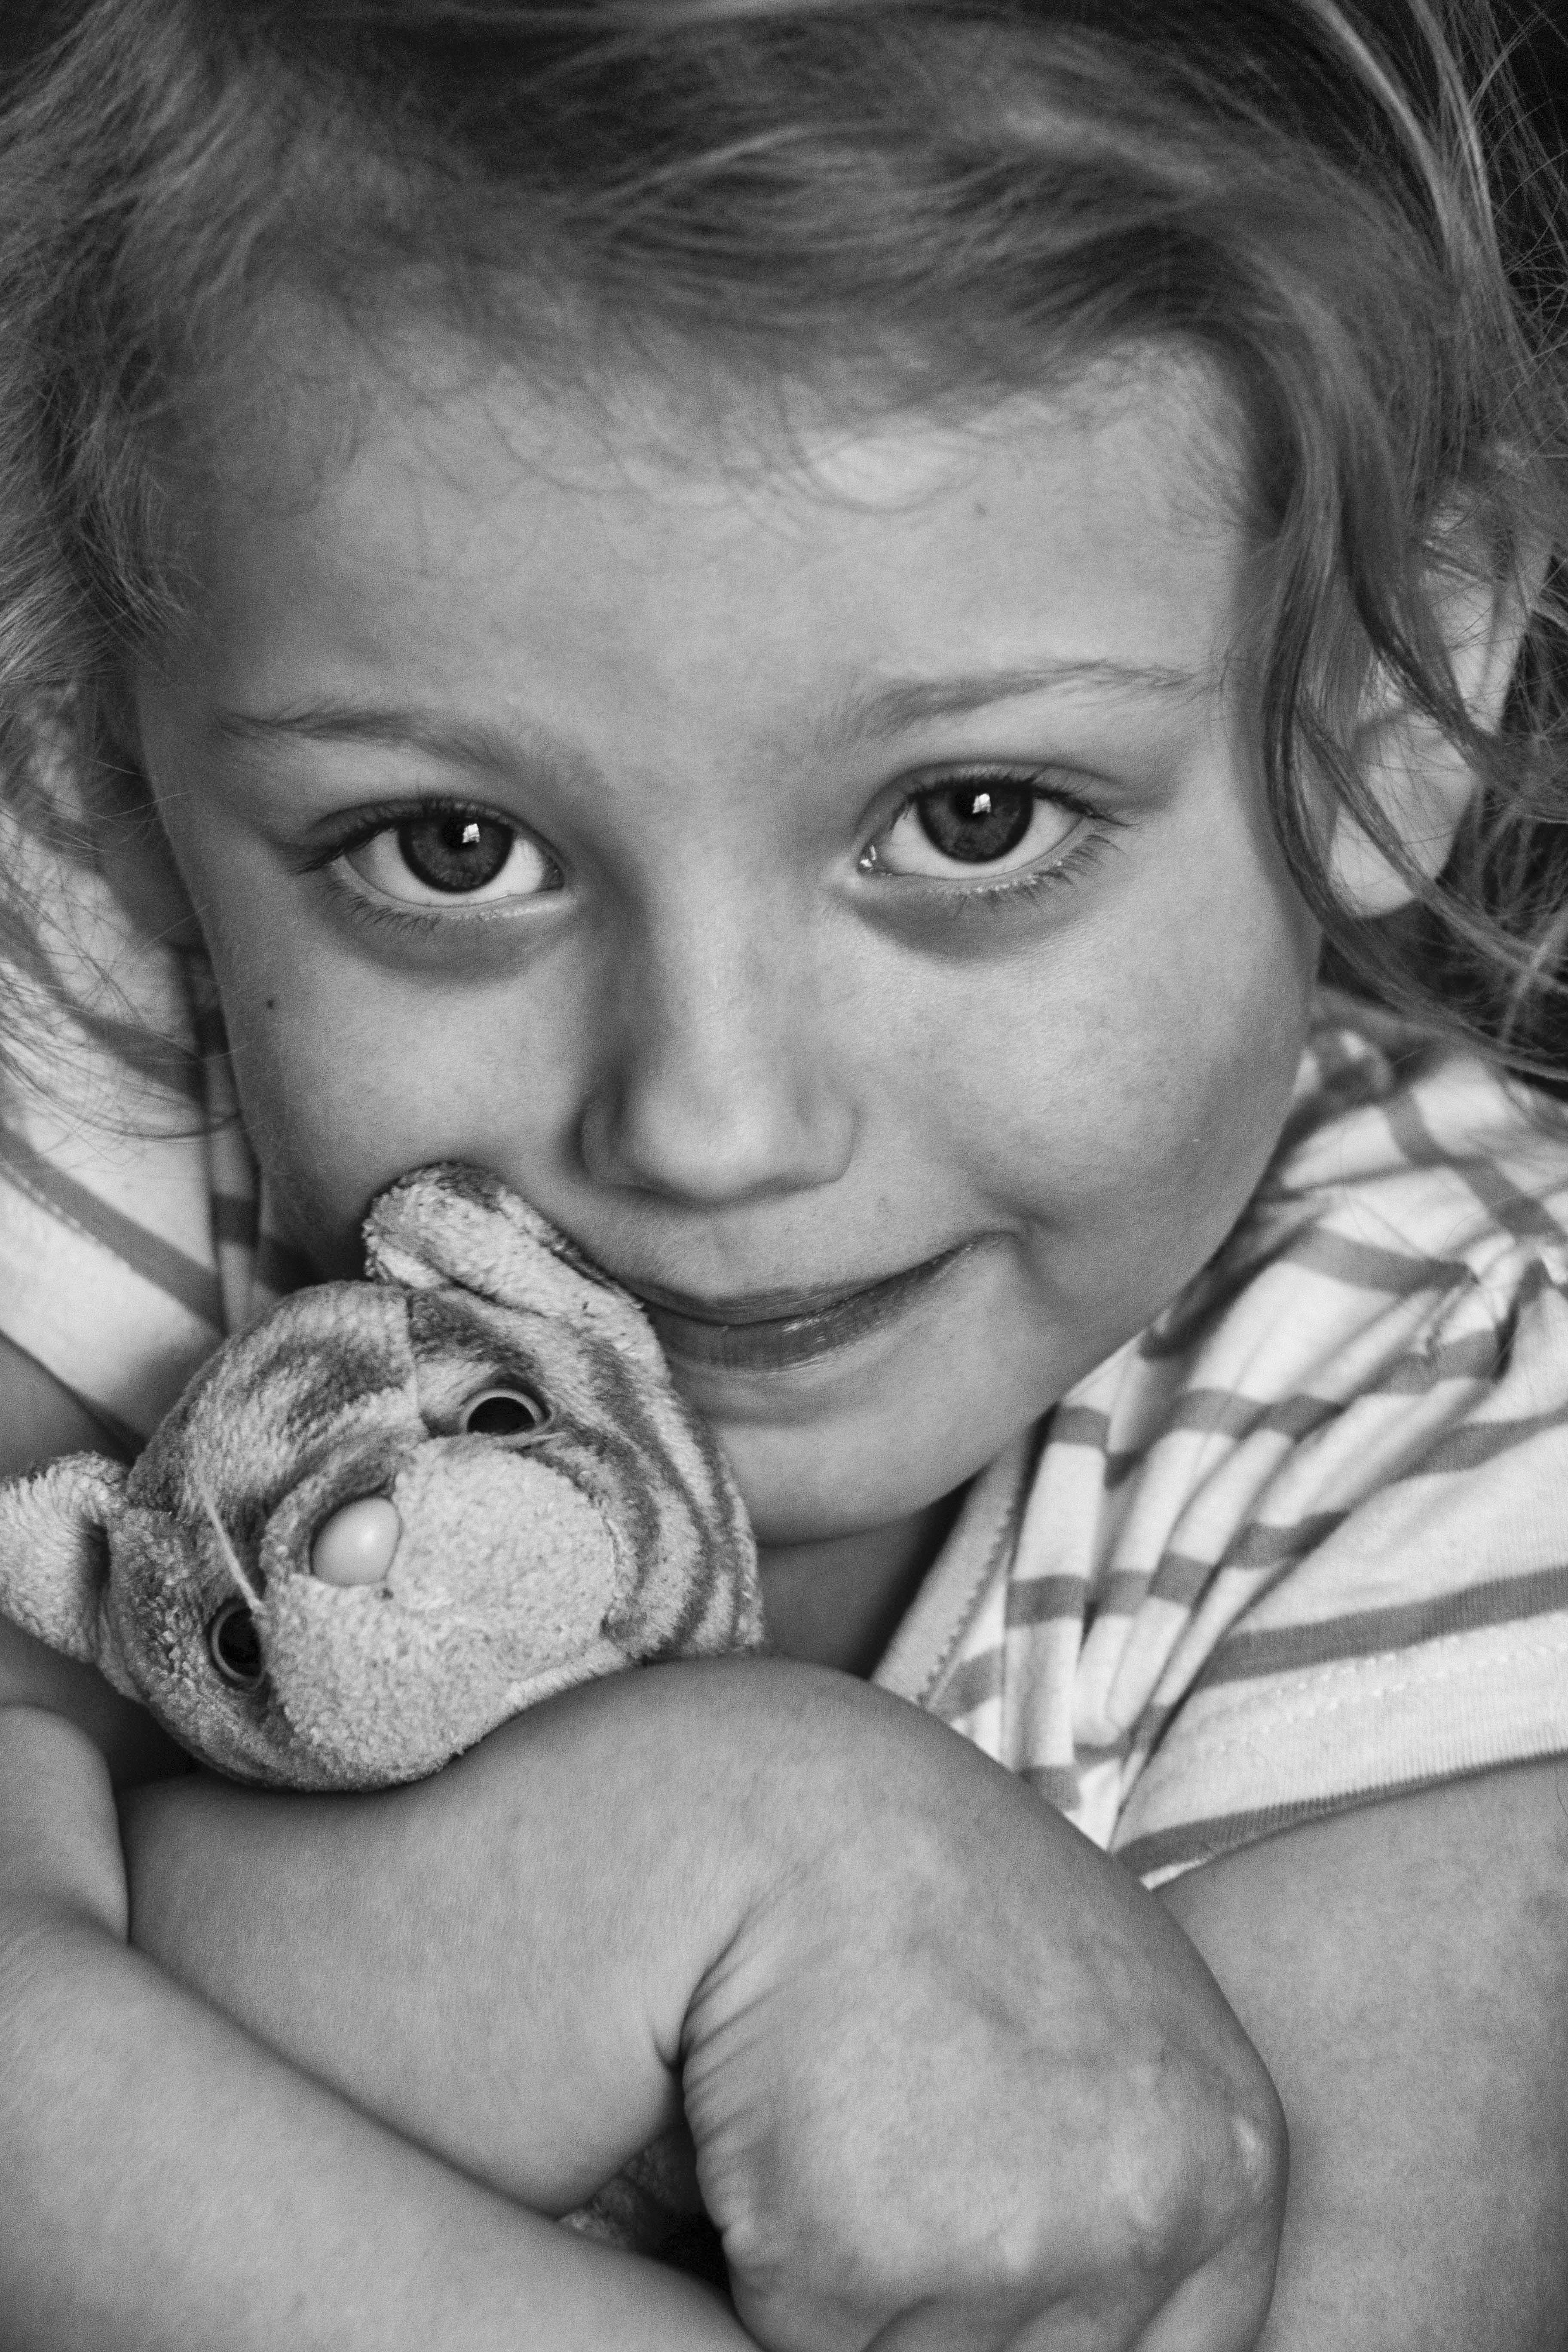
person, black and white, girl, photography, puppy, love, portrait, child, monochrome, toy, facial expression, close up, face, drawing, infant, toddler, eye, head, skin, organ, emotion, daughter, monochrome photography, portrait photography